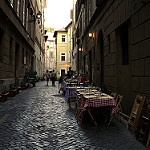
Scene: Outdoor